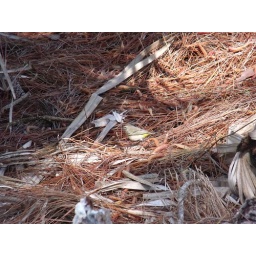
cute little bird makes the Universe delightful by its mere existence